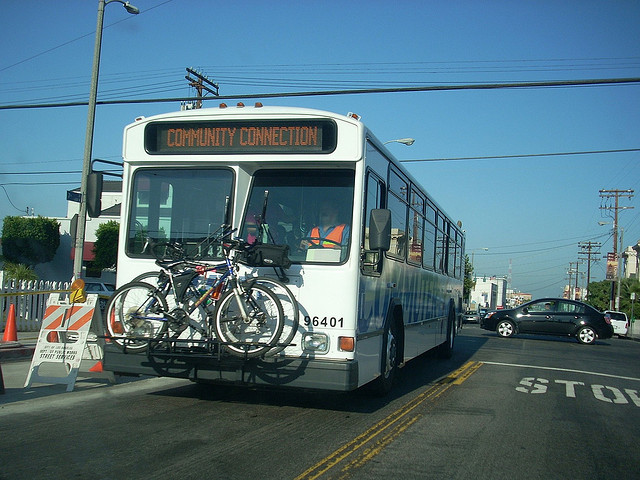
A city bus driving down the street.

Community Connection bus driving on street with several bicycles on the bike rack.

a public transit bus with bicycles attached in the front

A city bus with bikes on it's front driving down a street.

A local transit bus driving through an intersection.